Flensburger Brauerei

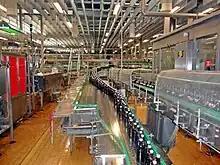
Bottling plant for swing-top bottles in the Flensburger Brauerei

All Flensburger products are bottled in glass bottles with a traditional flip-top (swing-top) closure. This demands several complicated mechanisms for large-scale production, bottle cleaning and recycling process.